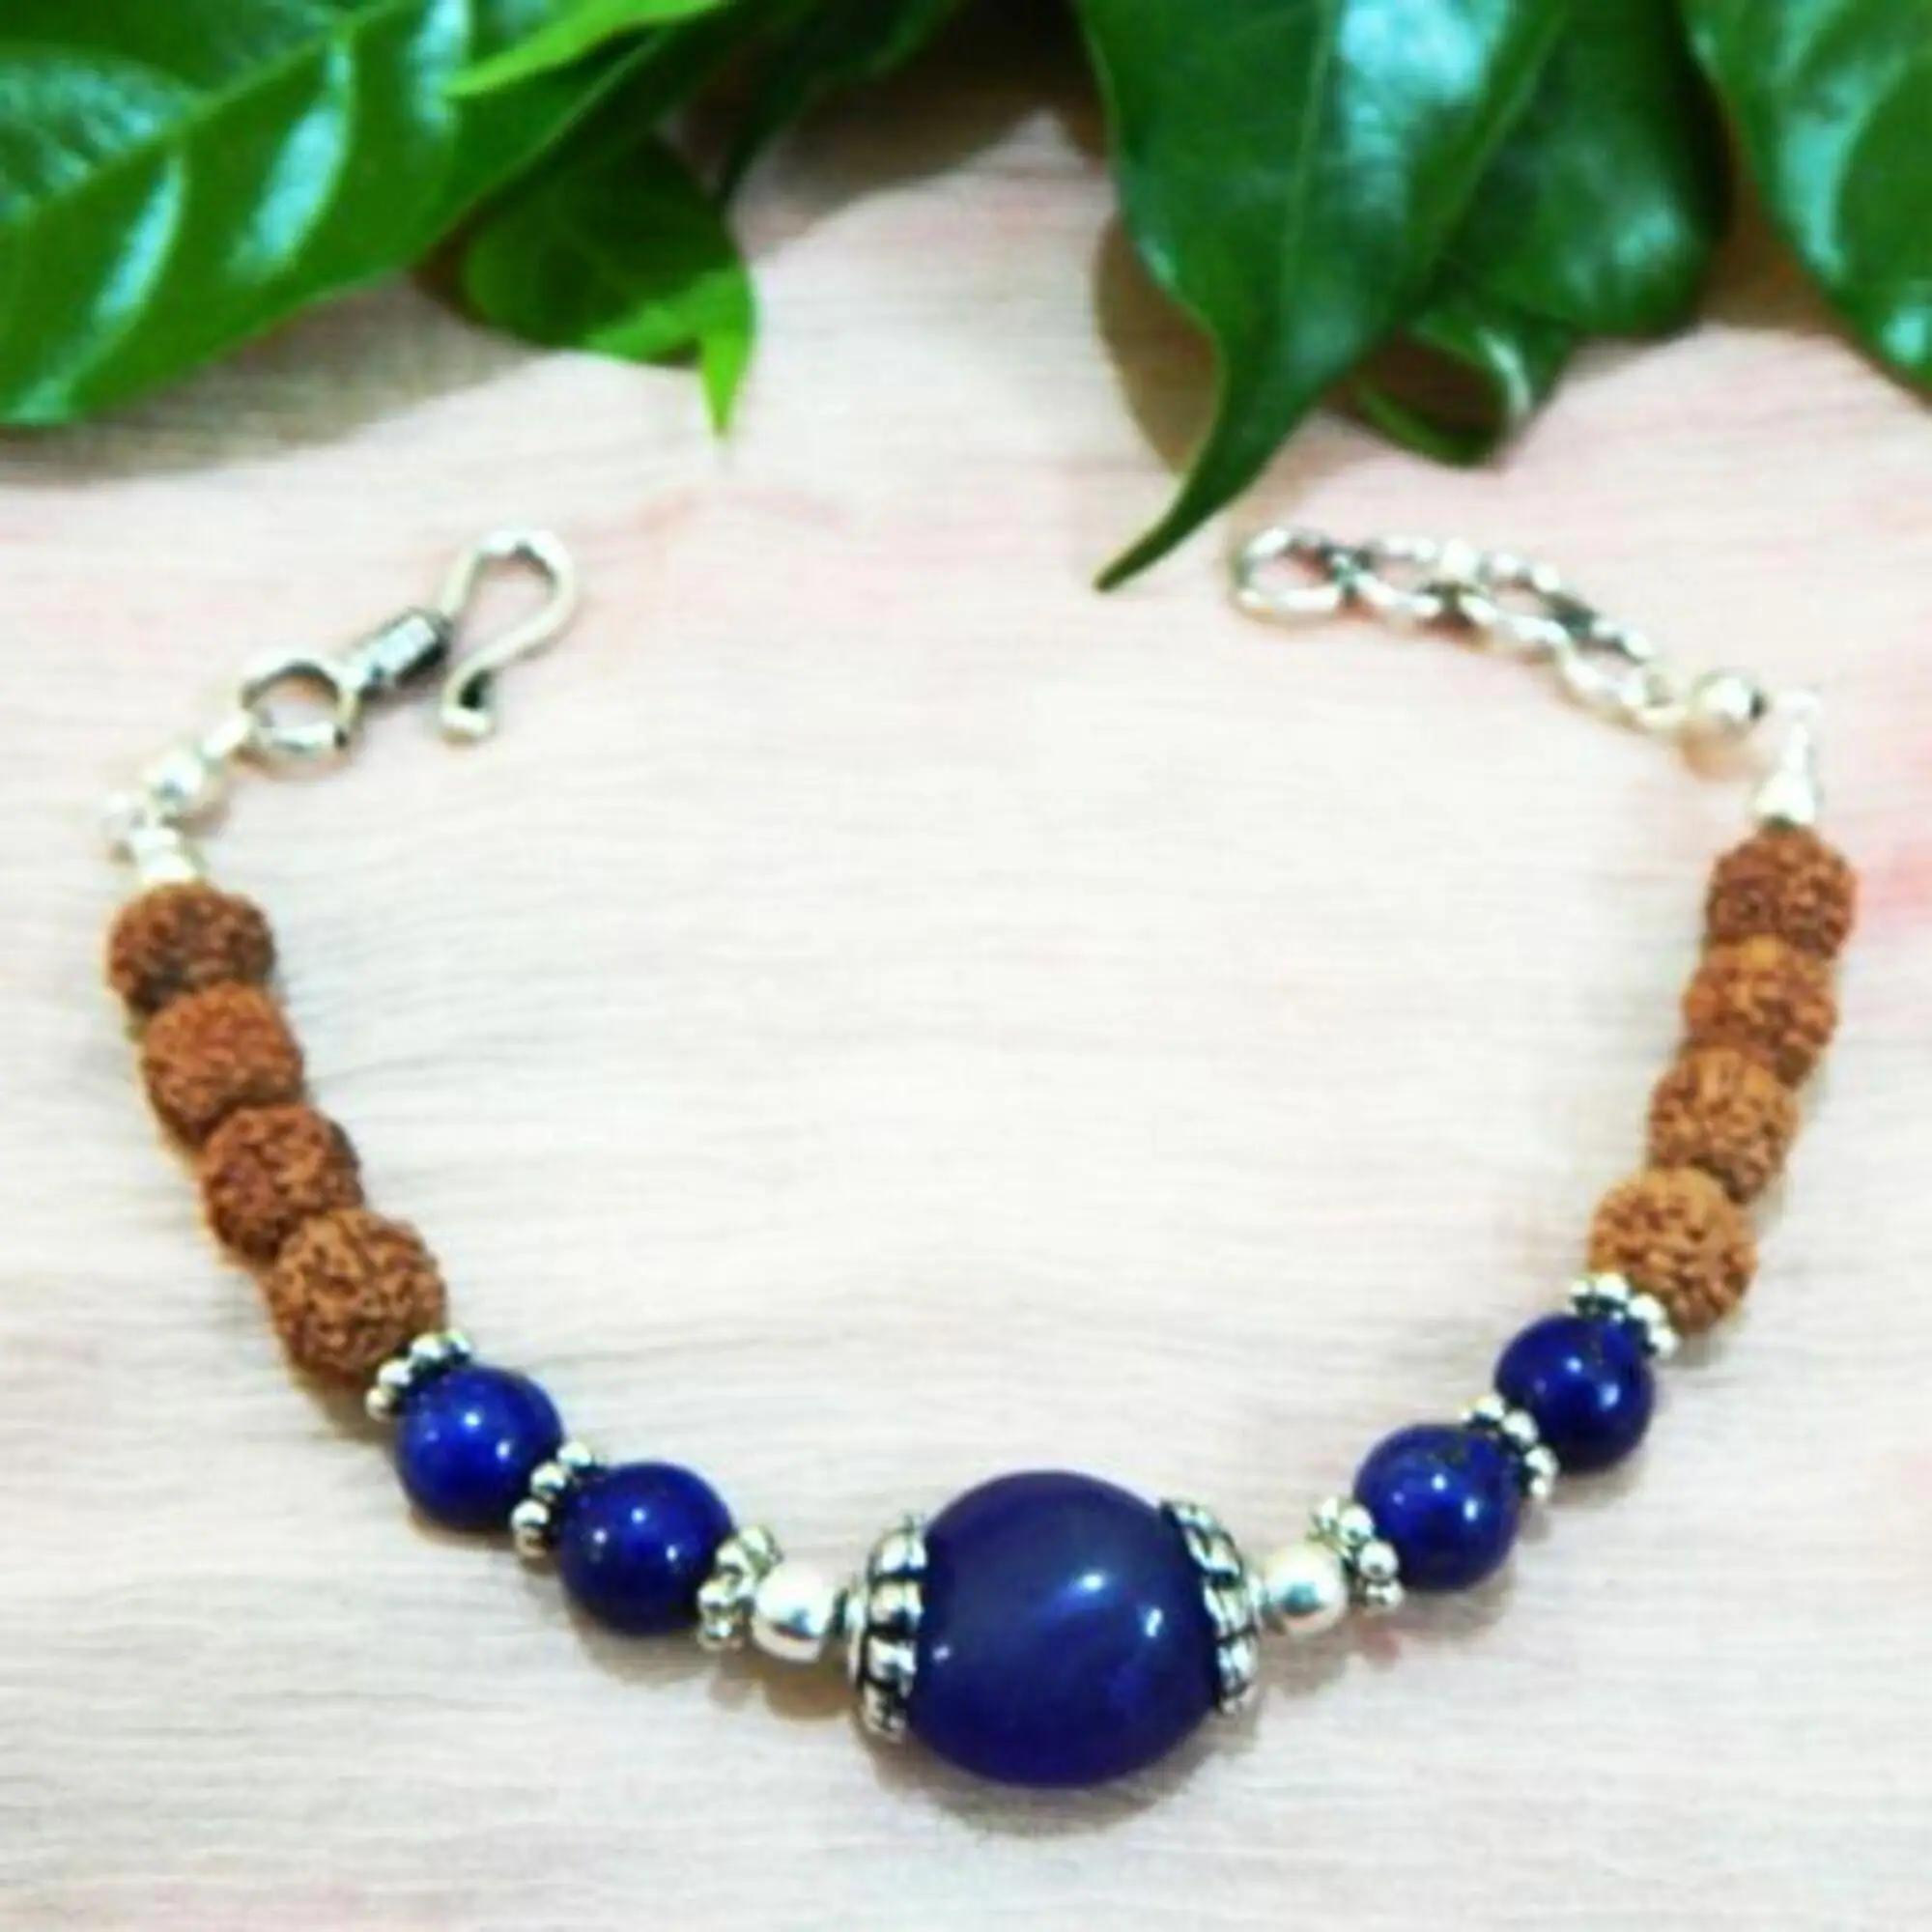
Jaya Vision Enterprises Gemstone Blue Agate & Rudraksha Beads Bracelet
Type: Bracelets
Brand: JAYA VISION ENTERPRISES
Price: Rs. 460
 Blue Agate Tumble,Beads & Rudraksha Beads Bracelet for Third eye ChakraBlue Agate Tumble, Lapis Lazuli Beads & Rudraksha Beads with Copper metal beads with Silver Polish.Lapis Lazuli brings about clearity of mind and gives self confidence. Helps in meditation and causes spritual upliftmentHelps in Chronic Pain, Asthama, AIDS, Brain injury, Ears and detoxifying body.